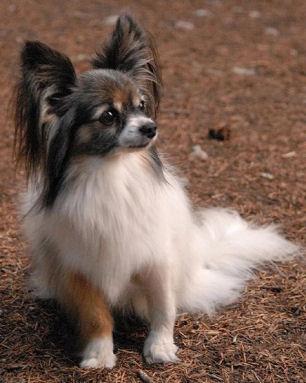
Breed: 806-n000129-papillon